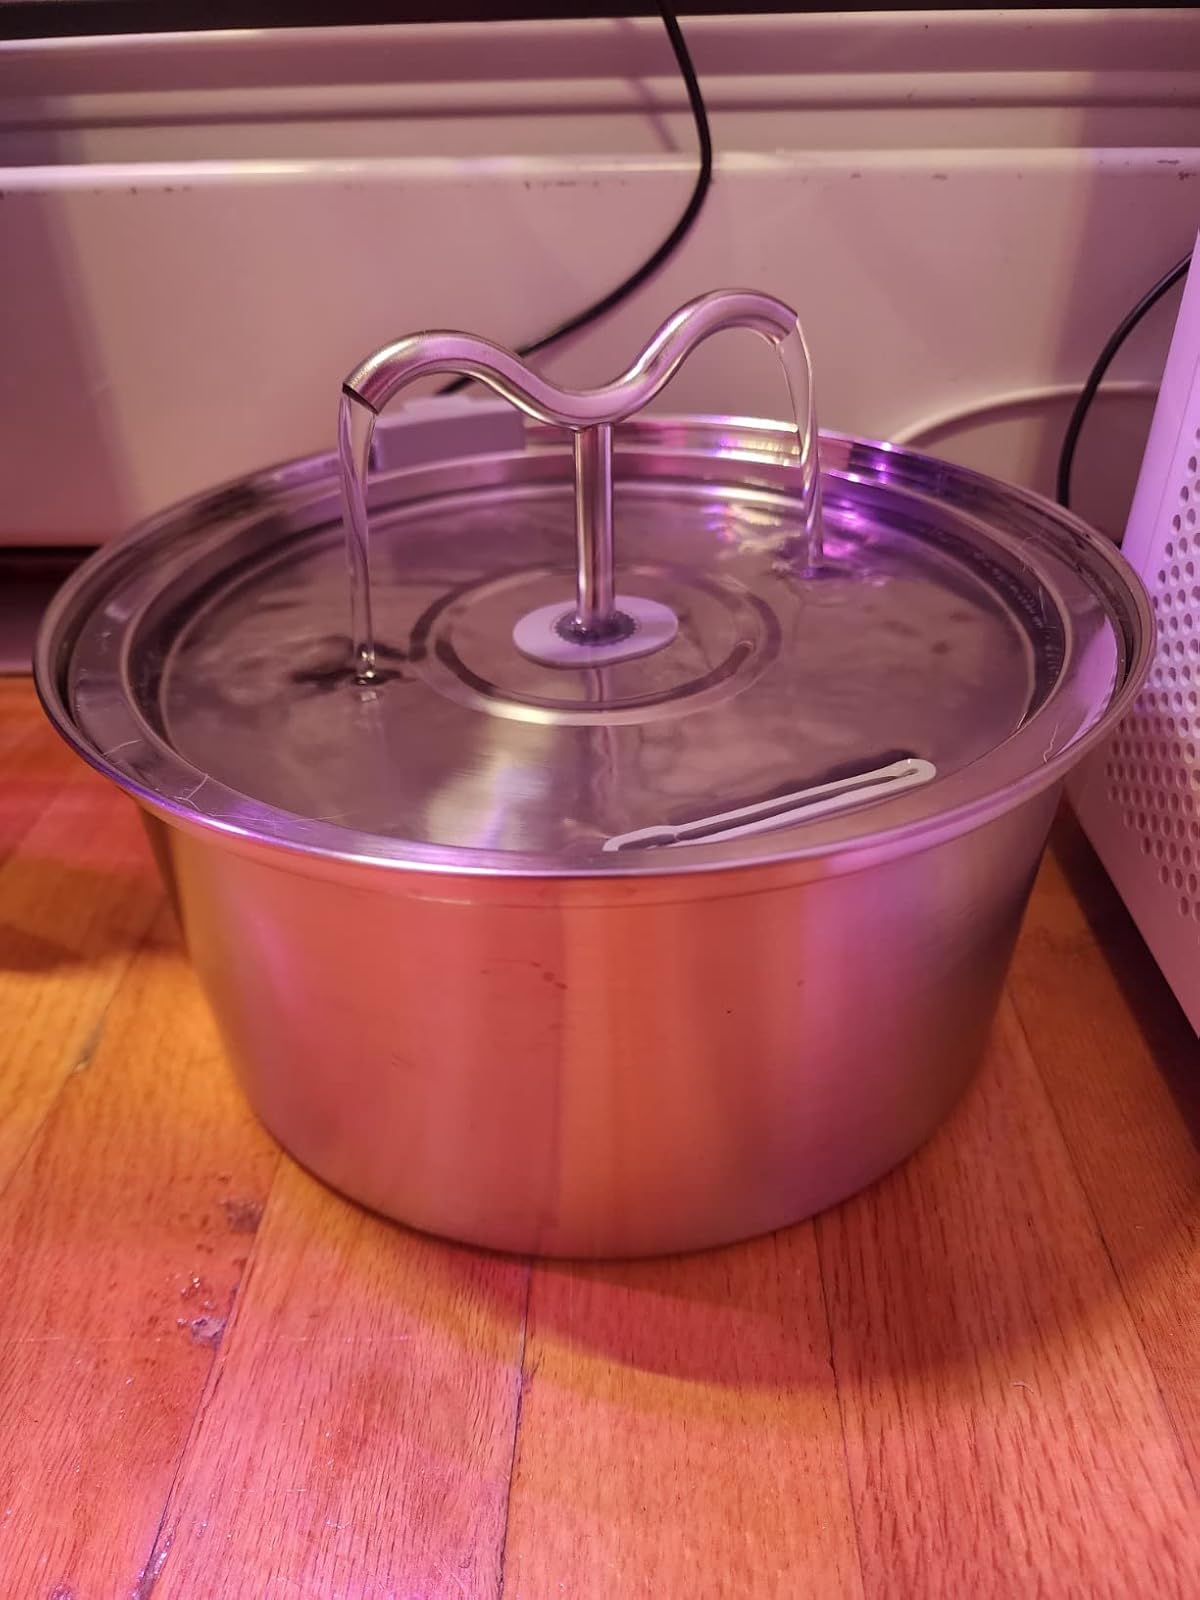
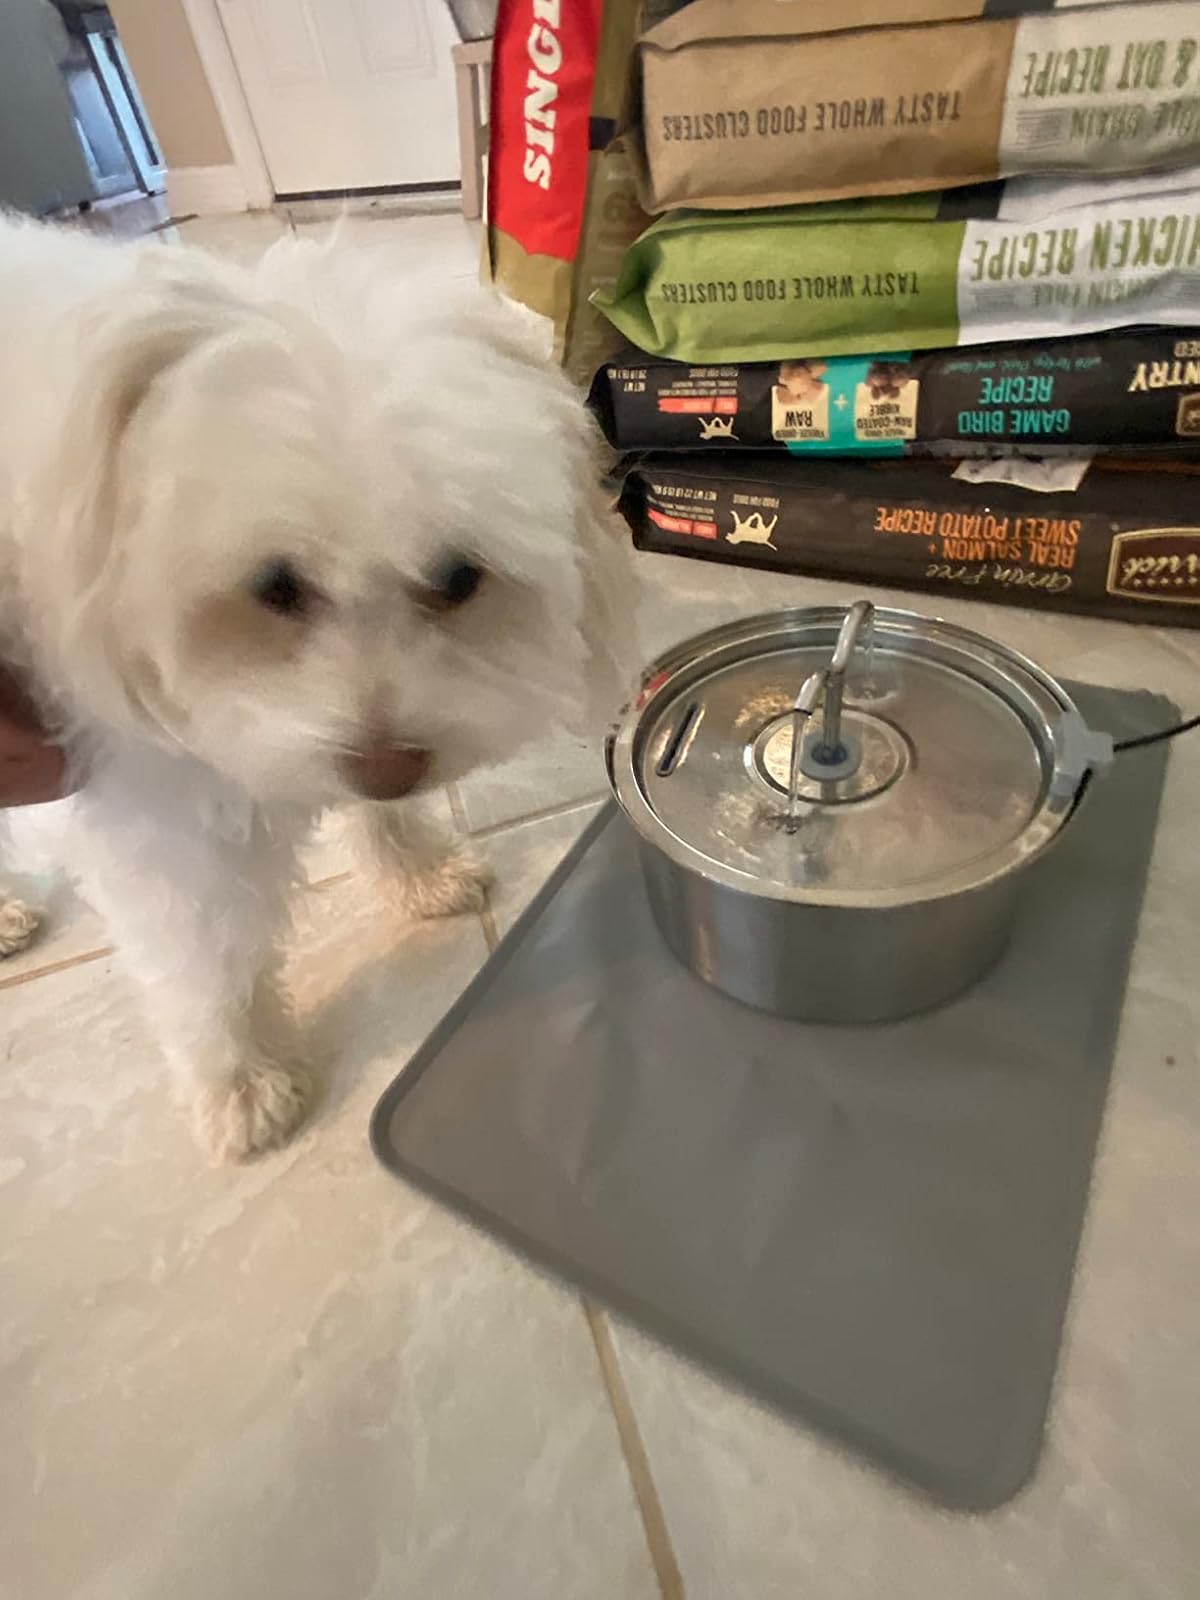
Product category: items_bowl
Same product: yes